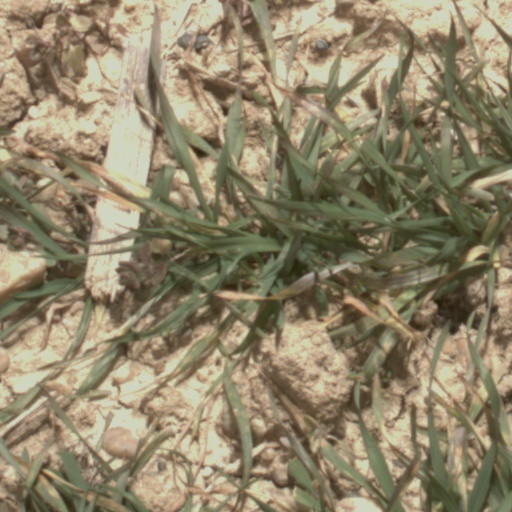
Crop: wheat